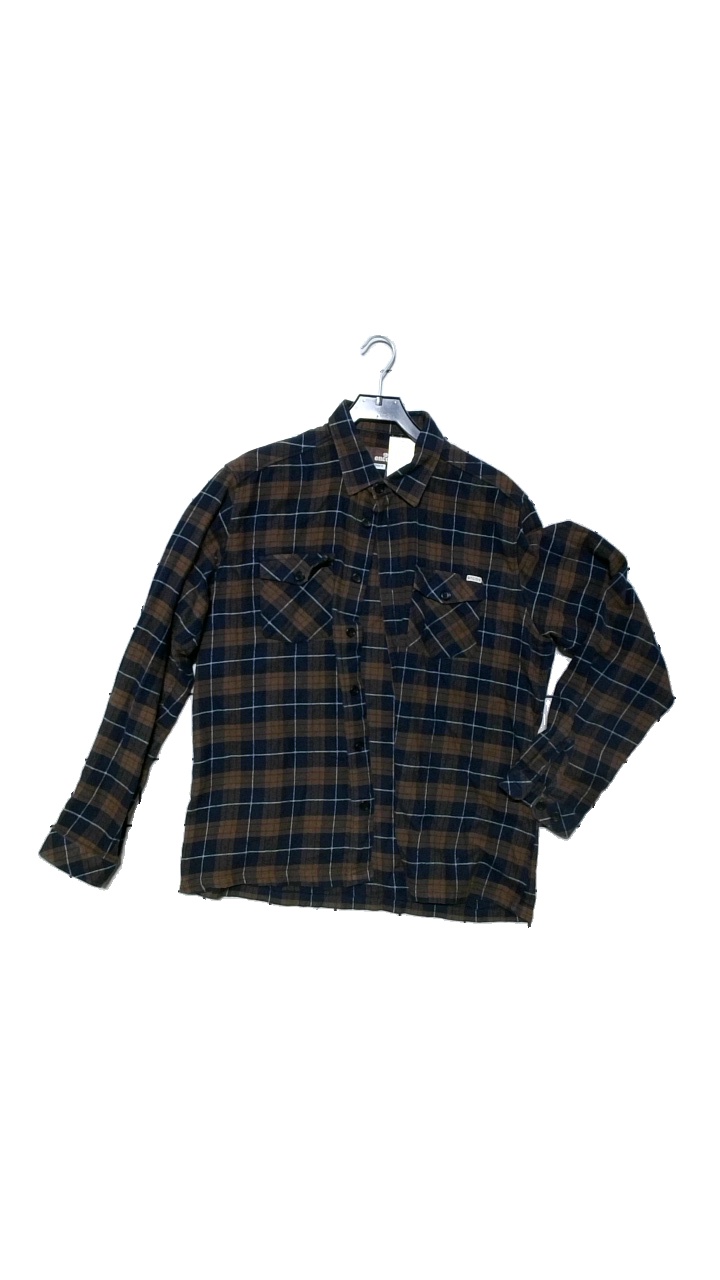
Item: Shirt (Men)
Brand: Encore
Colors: Brown, Blue, Multicolor
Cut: Regular
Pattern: Checkered print
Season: All
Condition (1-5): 4
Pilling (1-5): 4
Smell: Minor
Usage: Reuse
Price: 100-150